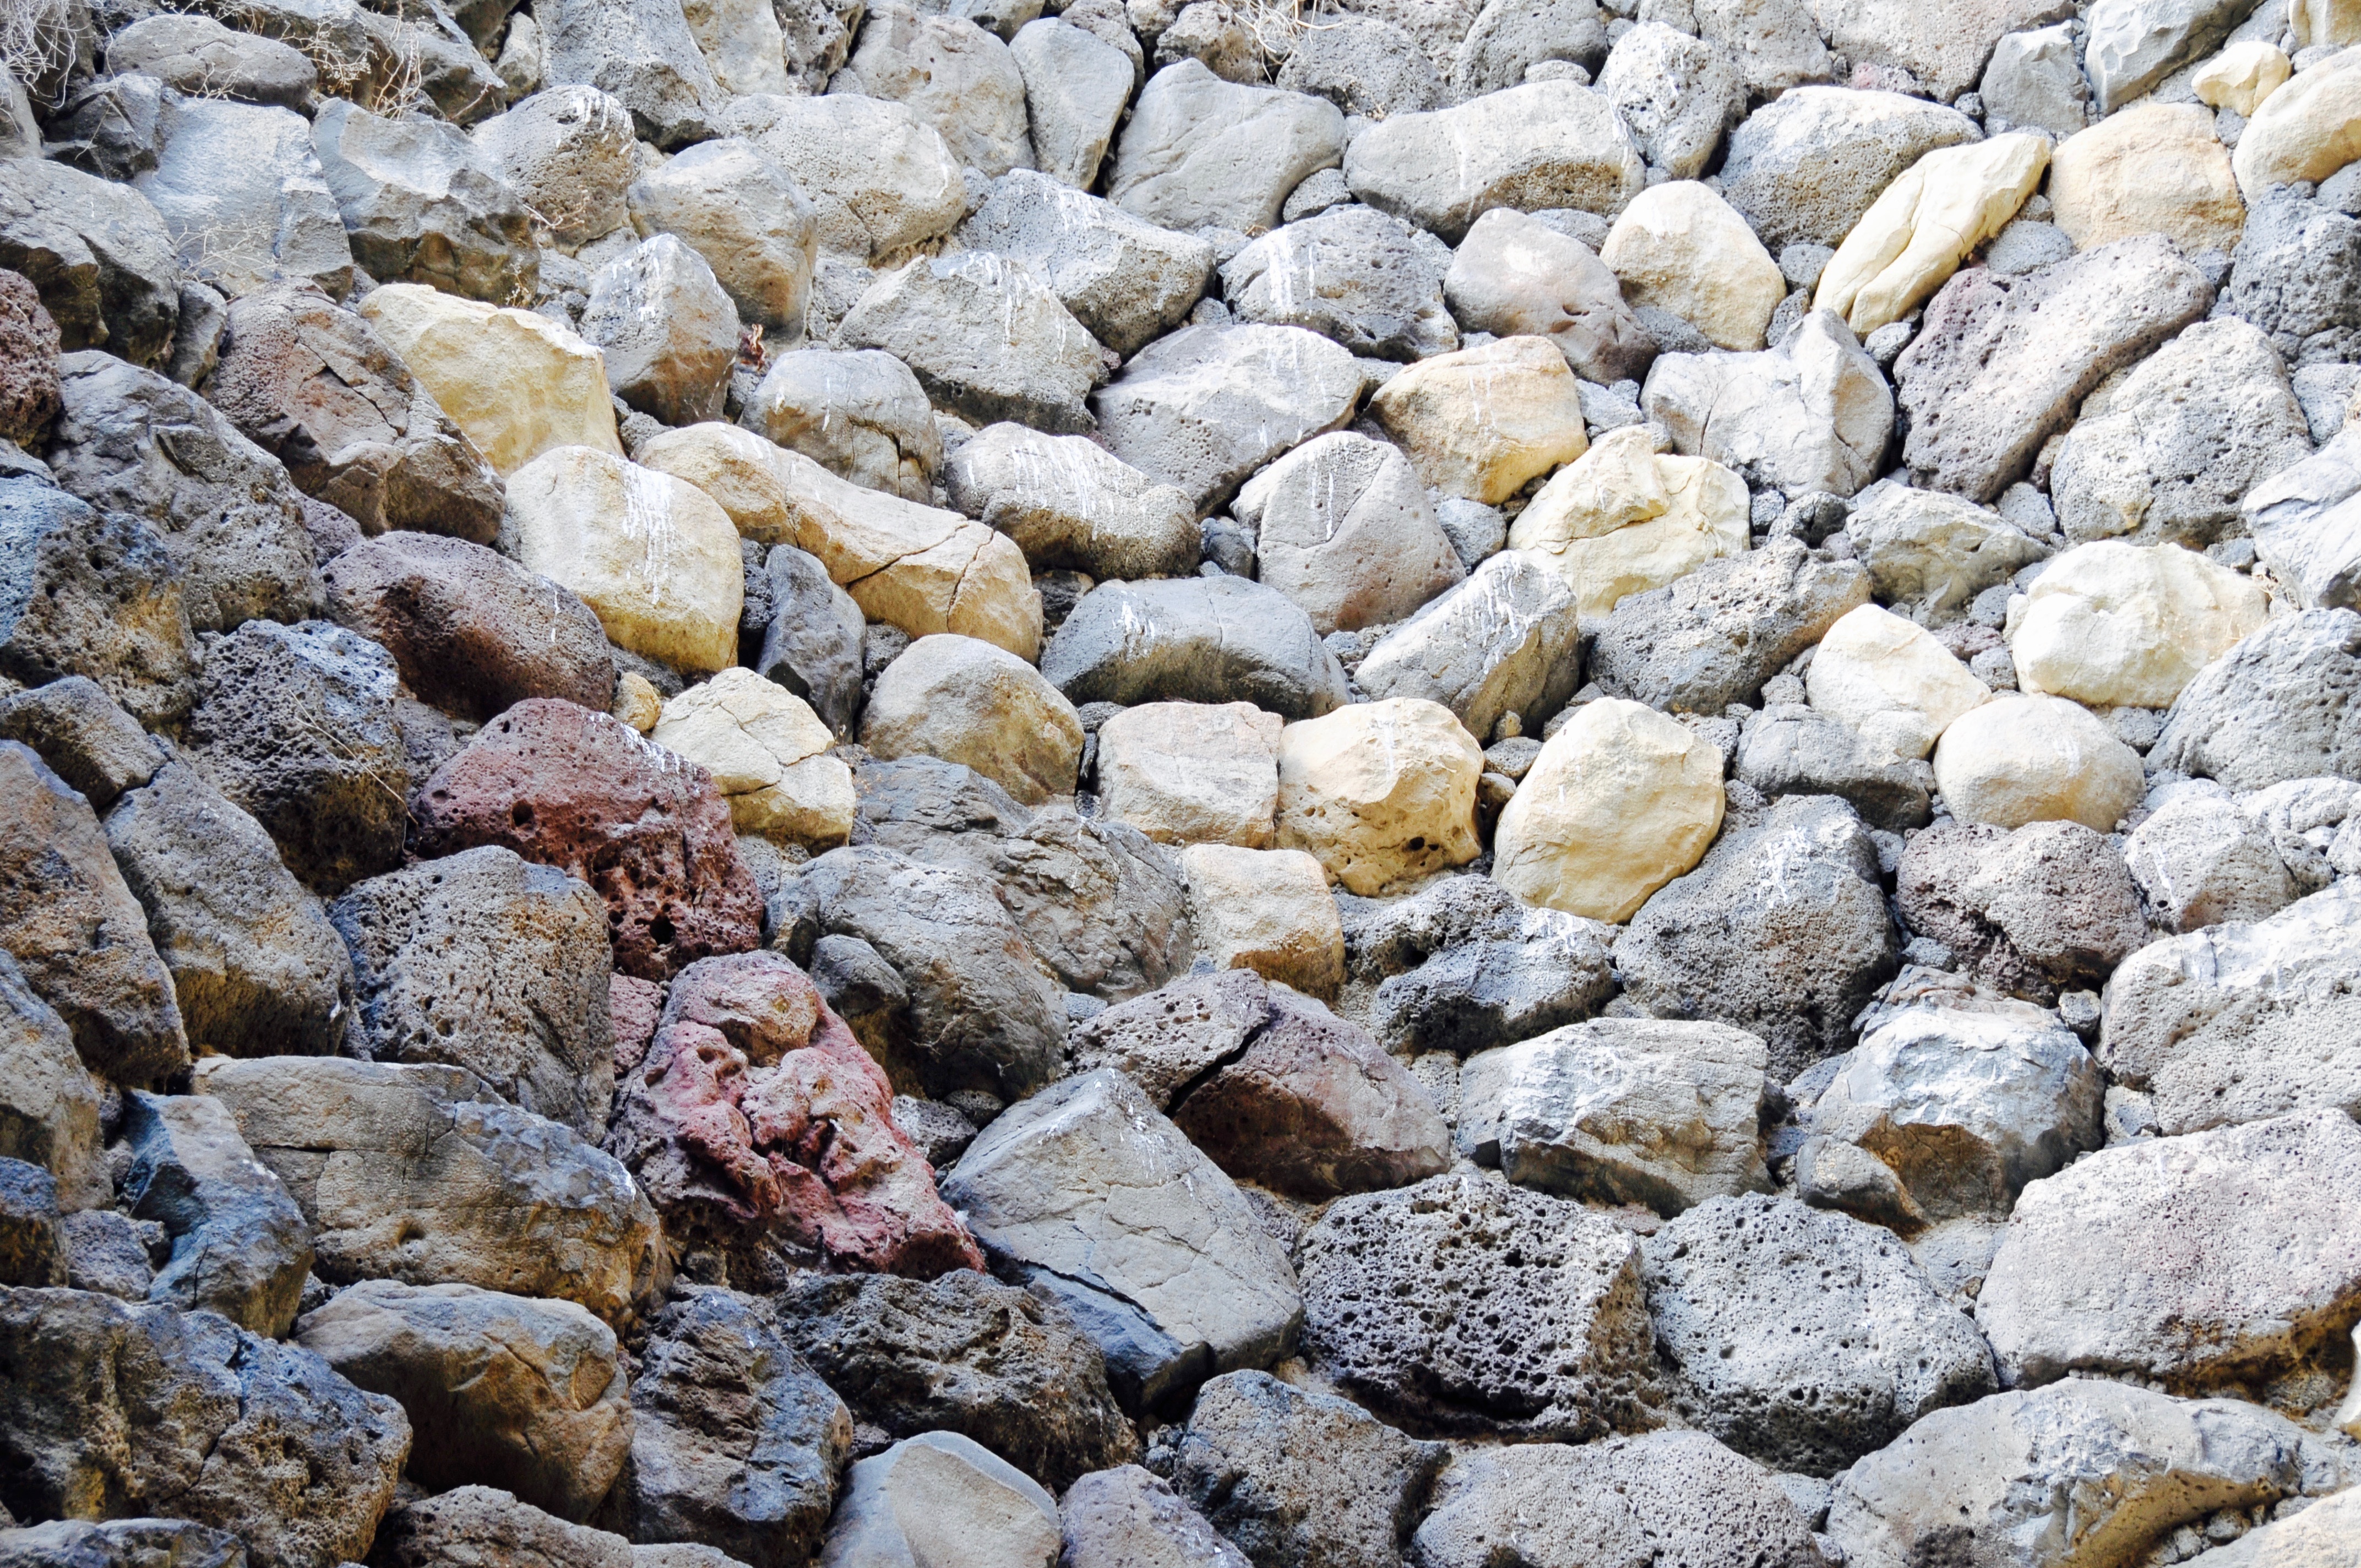
rock, cobblestone, wall, construction, pebble, castle, italy, stone wall, material, grave, stones, fortress, rubble, geology, gravel, boulder, graves, historically, bedrock, sardinia, flooring, burial ground, sepulchre